Woodhenge

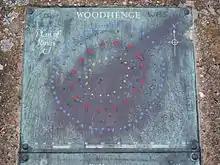
An on-site plaque detailing the plan of the rings

The site consists of six concentric oval rings of postholes, the outermost being about wide. They are surrounded first by a single flat-bottomed ditch, deep and up to wide, and finally by an outer bank, about wide and high. With an overall diameter measuring (including bank and ditch), the site had a single entrance to the north-east.